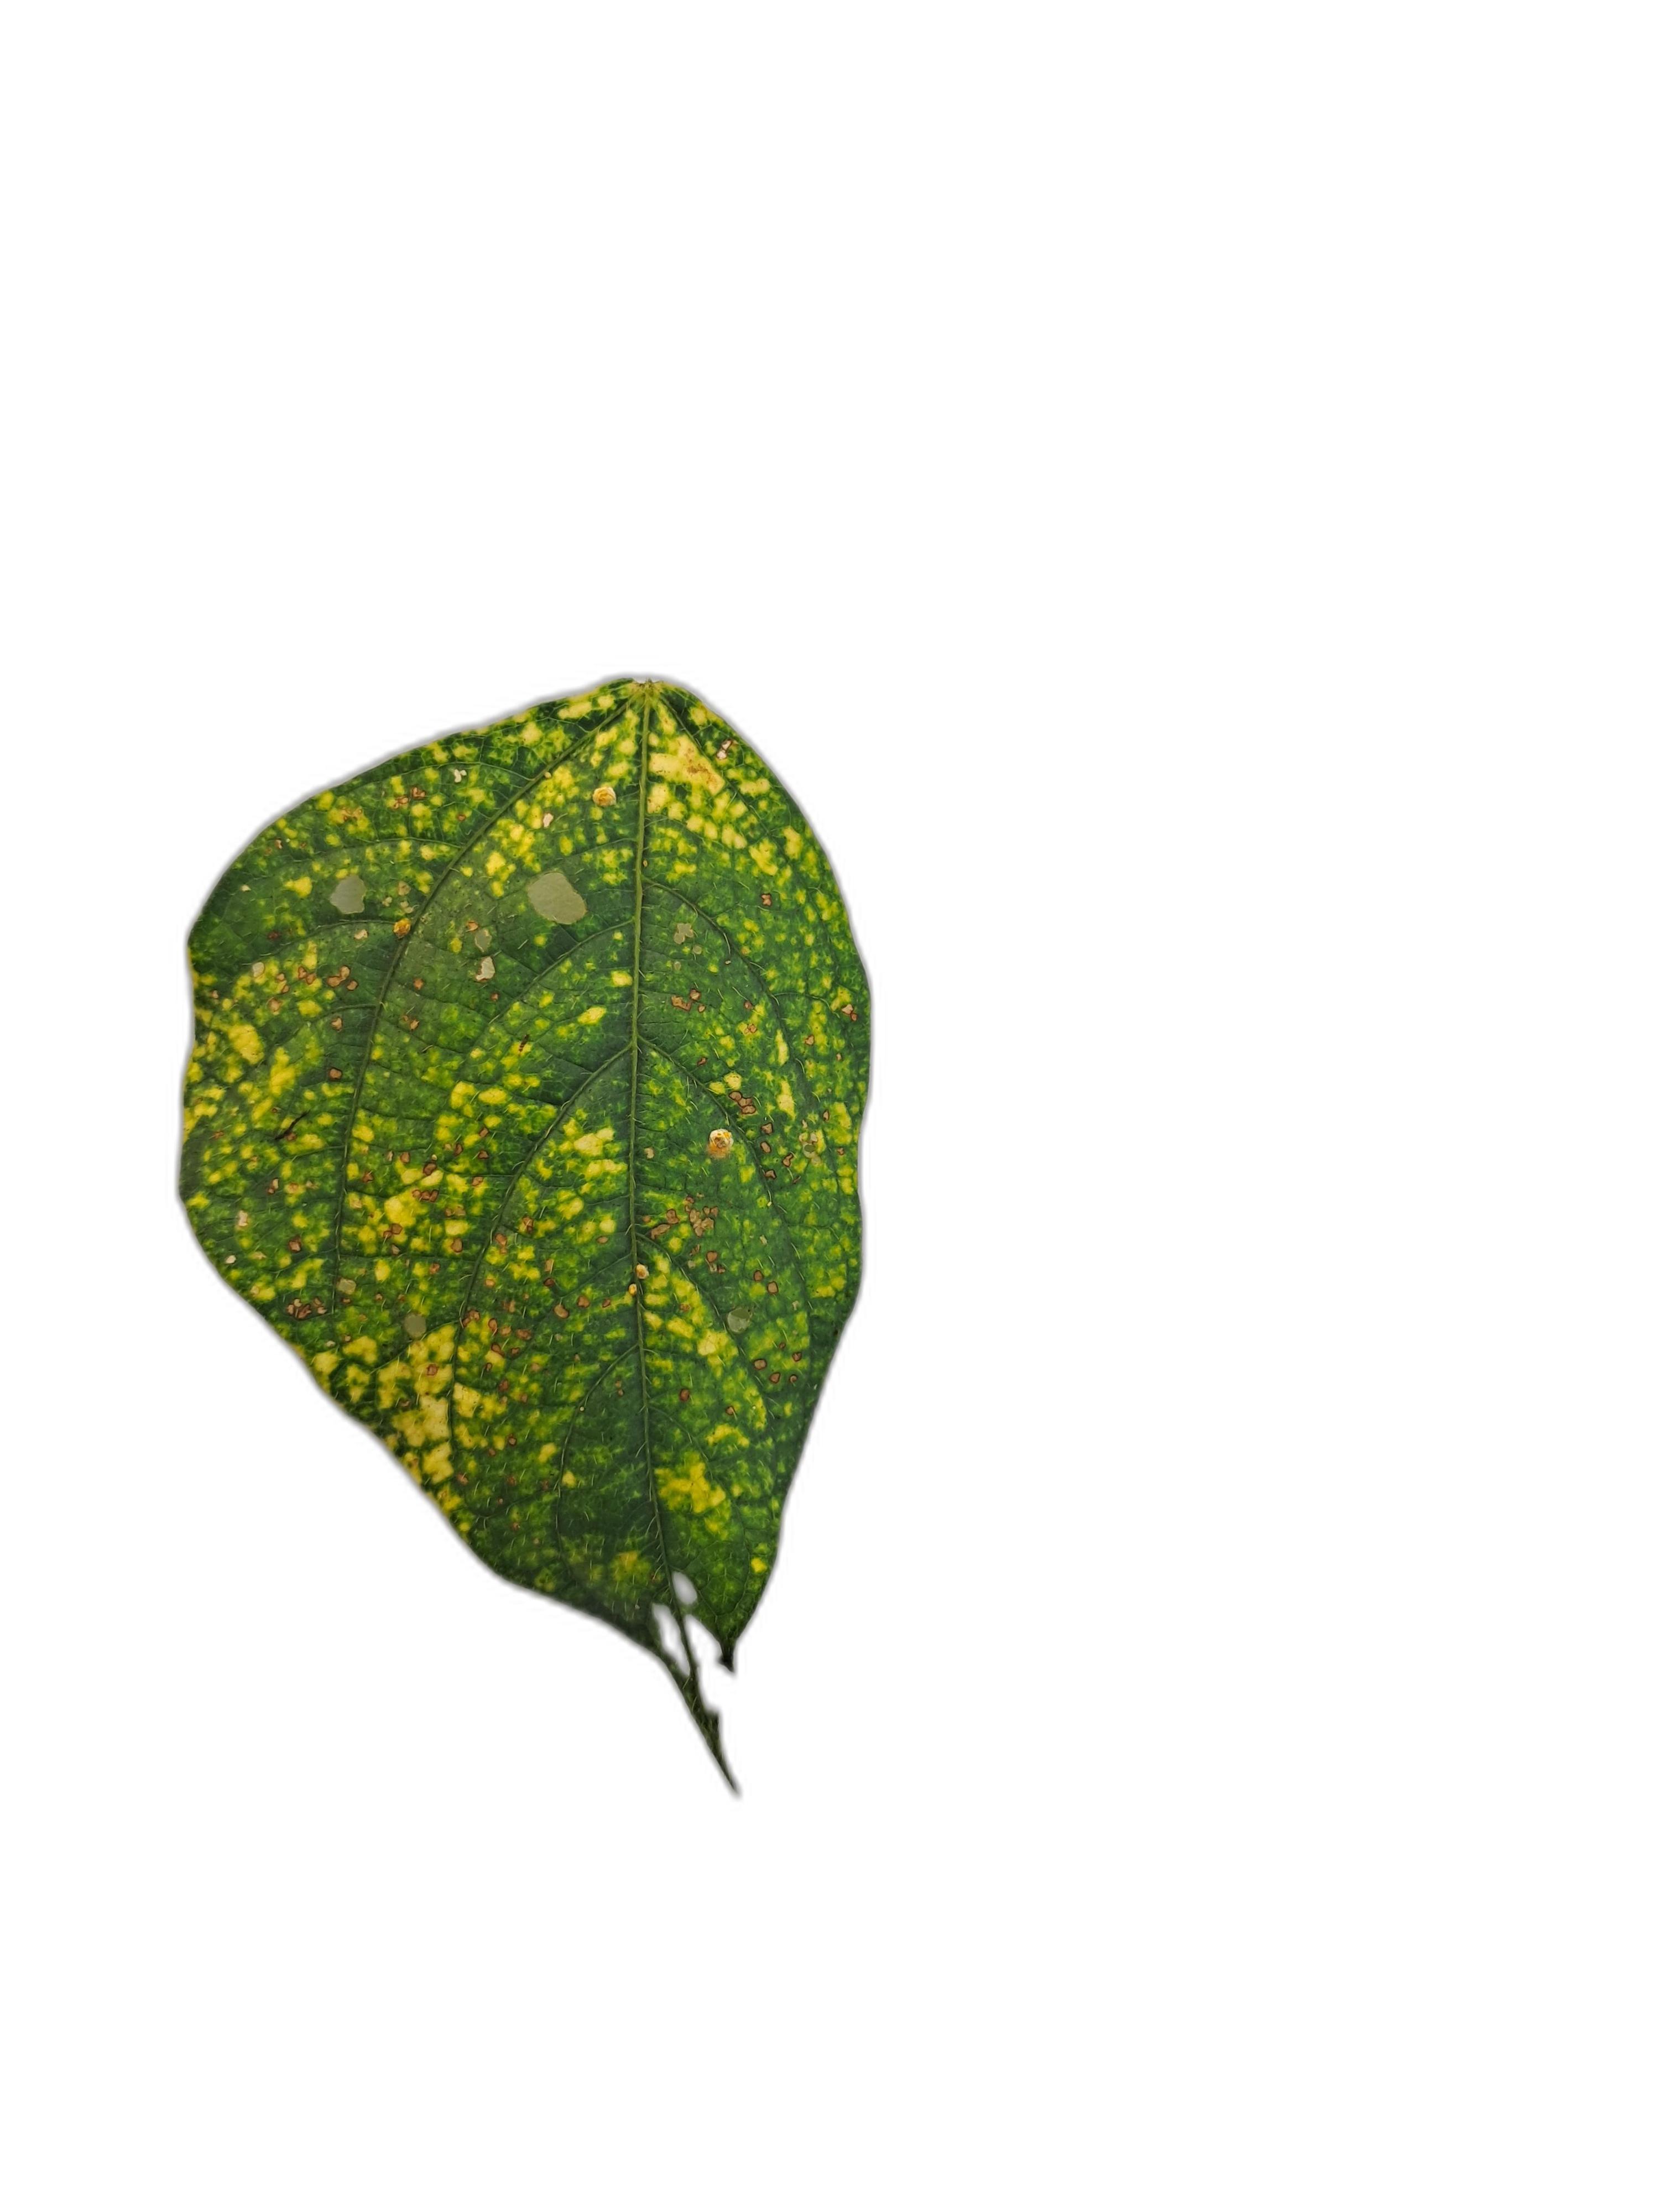
Label: Yellow Mosaic